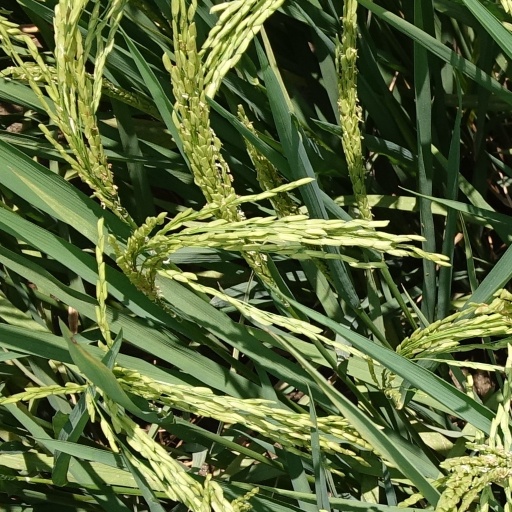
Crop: rice